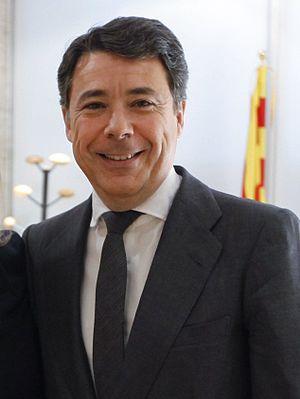
Jaime Ignacio González González, né le 19 octobre 1960 à Madrid, est un homme politique espagnol, membre du Parti populaire.
Le gouvernement González est le gouvernement de la communauté de Madrid entre le 29 septembre 2012 et le 27 juin 2015, durant la IXᵉ législature de l'Assemblée de Madrid. Il est présidé par Ignacio González.
L'affaire Lezo est une affaire politico-financière espagnole instruite par le Tribunal central d'instruction n°6 de l'Audience nationale, autour d'un possible cas de corruption dans le cadre de la gestion de l'entreprise publique Canal de Isabel II, chargée de la distribution de l'eau potable et de la récupération des eaux usées à Madrid. Les enquêteurs cherchent à déterminer s'il a eu détournement de fonds publics au profit de membres du Parti Populaire siégeant au gouvernement de la Communauté de Madrid.